Archaeological Museum of Kilkis

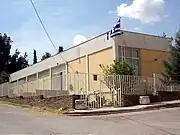
Outside view

The Kilkis Archaeological Museum is located in the city of Kilkis in Central Macedonia, Greece. It opened in 1972, its purpose being to collect finds handed in by private individuals and unearthed during excavations in the Kilkis area. The exhibits are arranged in the rooms in chronological order, they date from the Neolithic to the Roman period, and they come from excavations in the settlement of Kolchida, the cemetery at Palaio Gynaikokastro, the archaeological site at Filyria, and other parts of the Kilkis Prefecture.